Ahmed Mohammed Yassin

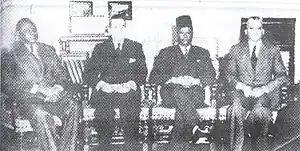
The First Sudanese Sovereignty Council (not including Ahmad Muhammad Salih), from right to left: Yassin, al-Dardiri Muhammad Uthman, Abd al-Fattah Muhammad al-Maghribi, and Siricio Iro Wani

Sudan gained its independence on 1 January 1956 from the Anglo-Egyptian condominium rule, with a presidential system of government, a five-member Sovereignty Council, and a parliamentary system. The Sovereignty Council was formed and it included: Ahmad Muhammad Salih, Yassin, Dardiri Muhammad Uthman, Abd al-Fattah Muhammad al-Maghribi, and Siricio Iro Wani. The prime minister was Ismail al-Azhari until 5 July 1956 followed by Abdallah Khalil until 17 November 1958.